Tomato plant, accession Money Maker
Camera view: bottom (45 deg); turntable rotation: 270 degrees
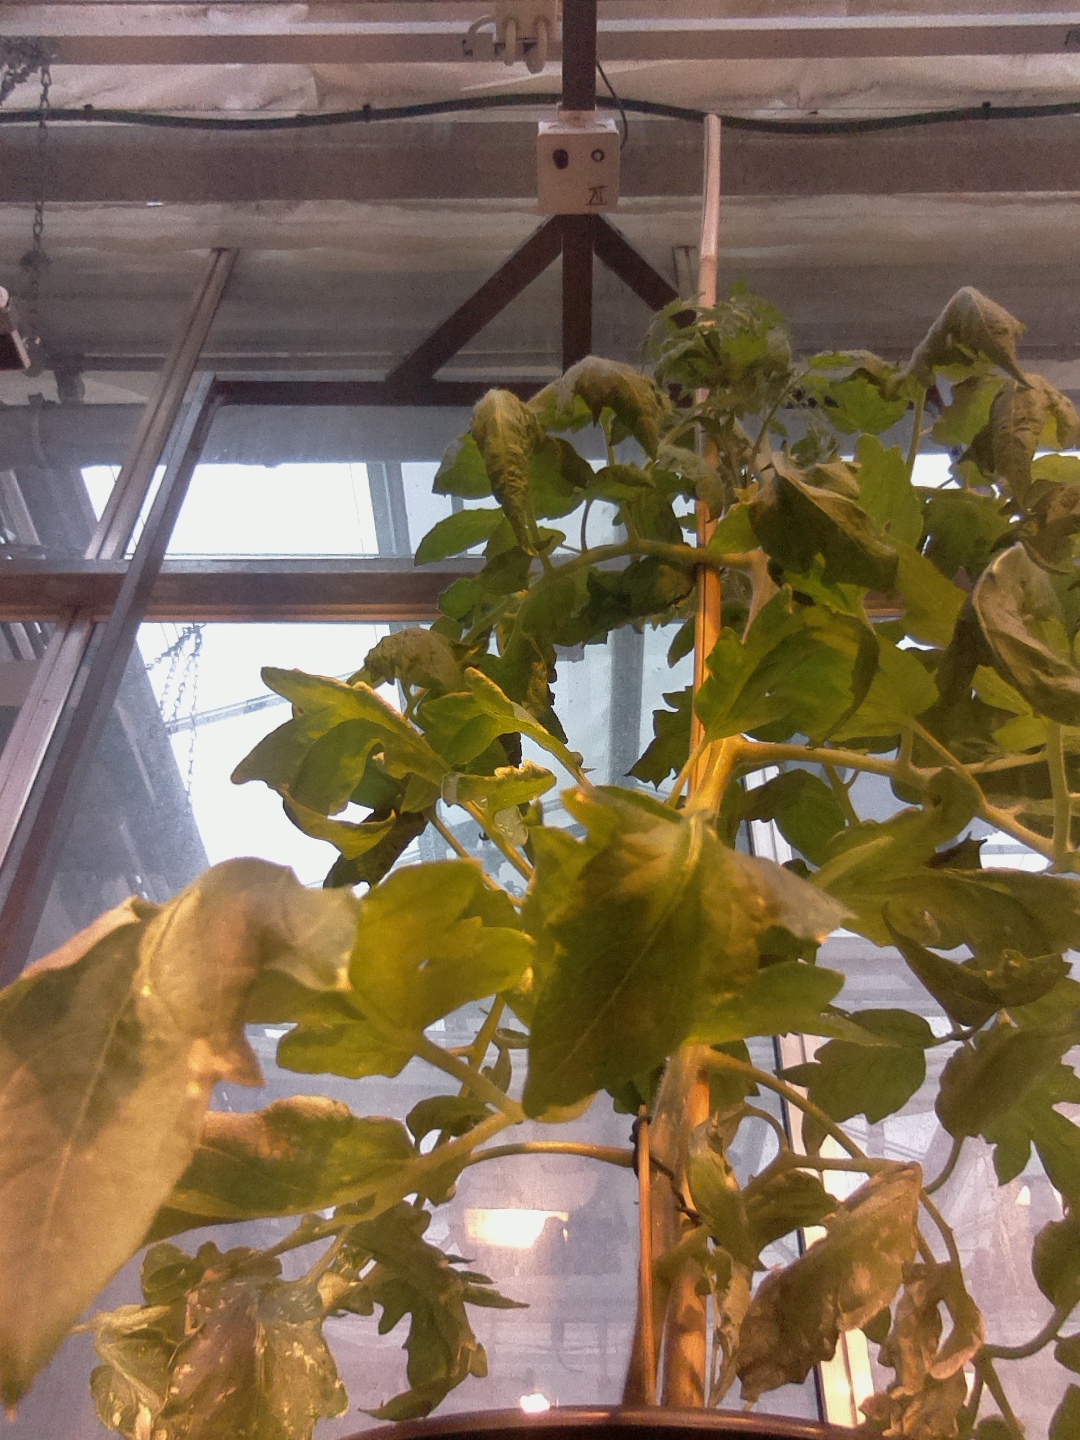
BBCH growth stage 65: Full flowering, 50%-60% of flowers open, first petals falling